Zakaria bin Muhammad Amin

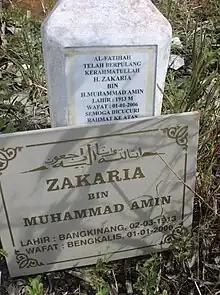
Zakaria's grave at Taman Makam Islam Harapan

To continue the legacy of Al-Khairiyah Islamic Boarding School, on 17 July 1963, Zakaria established a madrasa named MDTA Mahbatul Ulum, which included Ibtidaiyah (elementary school), Tsanawiyah (middle school), and Aliyah (high school) levels, located on Gerilya Street, Kelapapati. The construction of this madrasa was entirely self-funded by him together with the local community. In addition to leading the institution, Zakaria also taught with a focus on Islamic religious studies based on classical Islamic texts. Until the end of his life, he taught without receiving any payment or compensation. The students who studied at MDTA Mahbatul Ulum from its founding until his passing – amounting to thousands – were not charged any fees. Meanwhile, for the madrasa’s operational costs, including teachers’ salaries, Zakaria gathered donations from benefactors every month.